Mitsubishi Model A

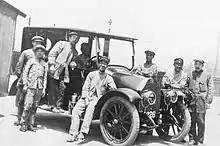
Mitsubishi Model A and workers in 1917

The Mitsubishi Model A is the only car built by the Mitsubishi Shipbuilding Company, a member of the Mitsubishi corporate group which would eventually evolve into Mitsubishi Motors, and the first series production automobile manufactured in Japan. It was the brainchild of Koyata Iwasaki, Mitsubishi's fourth president and the nephew of founder Yataro Iwasaki, who foresaw the vast potential of motorized vehicles and the role they would play in the economic development of Japan. Envisioned as a luxury vehicle for high echelon government officials and top executives, the Model A had to be reliable, comfortable, and a showcase of Japanese craftsmanship. After the war in 1964, Mitsubishi would use this approach again to build an exclusive sedan for government officials and top level executives with the Mitsubishi Debonair.